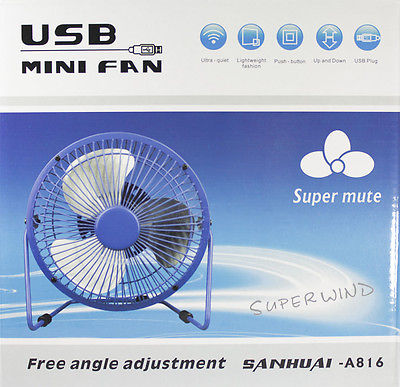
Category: fan